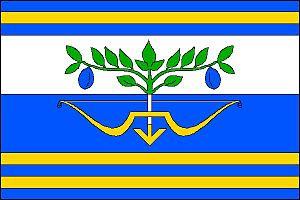
Hrobice est une commune du district et de la région de Zlín, en Tchéquie. Sa population s'élevait à 472 habitants en 2018.